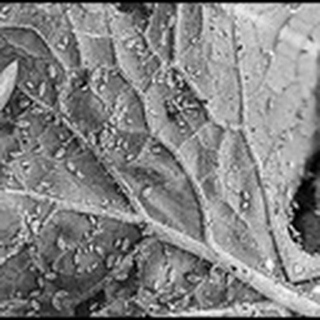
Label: cotton_aphids